Northeast (film)

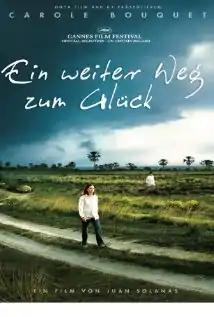
German poster

Northeast is a 2005 Argentina-French drama-thriller film directed by Juan Diego Solanas. It was screened in the Un Certain Regard section at the 2005 Cannes Film Festival.